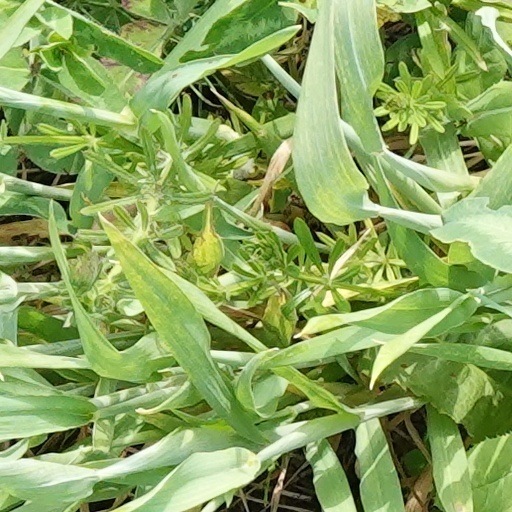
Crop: wheat